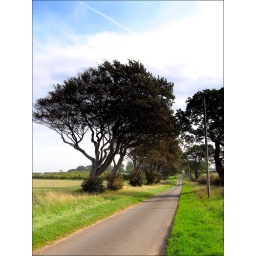
Windswept trees above the coast on the Ringstead - Thornham lane at Bluestone Farm.